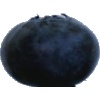
Label: Blueberry 1